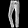
Label: Trouser